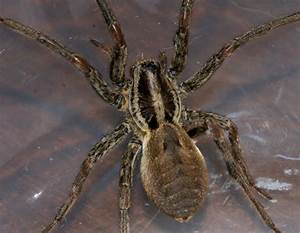
Label: ragno